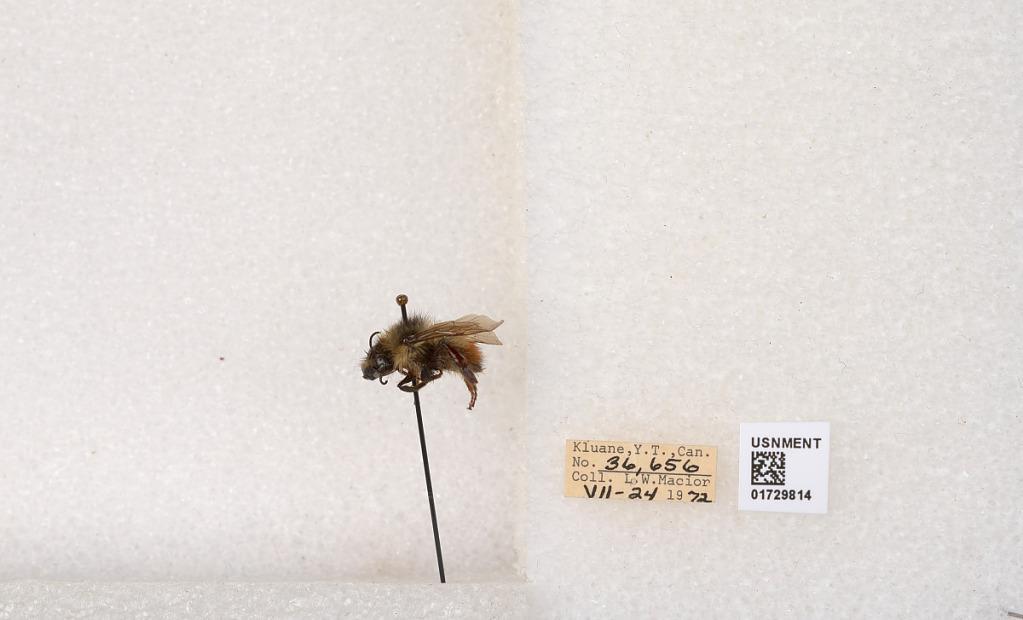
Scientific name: Bombus flavifrons Cresson
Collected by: L. Macior
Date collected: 1972-7-24
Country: Canada
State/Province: Yukon Territory
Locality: Kluane National Park and Reserve
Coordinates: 60.7493, -139.504